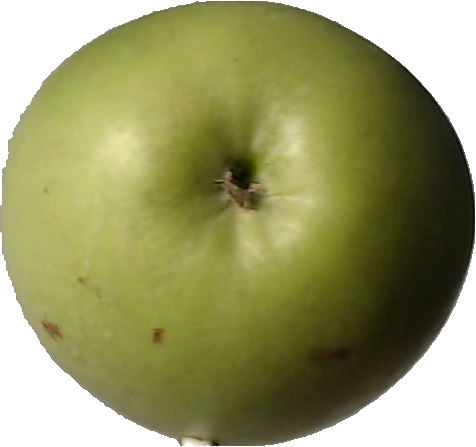
Label: apple_granny_smith_1